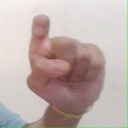
अक्षर: इ